Les Miles

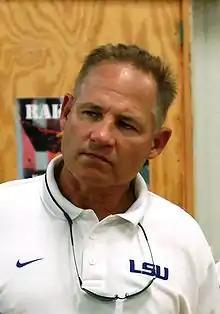
Miles during his tenure at LSU.

On January 2, 2005, Miles was named as the 32nd head football coach of Louisiana State University (LSU). In August 2005, days before Miles was to make his debut as the coach of LSU, Hurricane Katrina struck southern Louisiana. LSU's first game, a home game against North Texas, was postponed until later in the season. The Tigers second game, which was against Arizona State, was moved from Baton Rouge to Tempe because the LSU campus was still serving as an emergency center for Hurricane Katrina relief. The conference opener against the University of Tennessee was also delayed, this time because of Hurricane Rita.